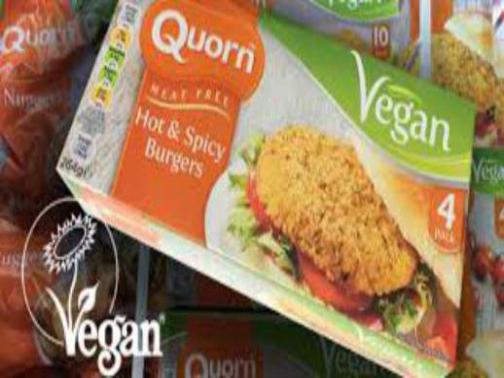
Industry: Food